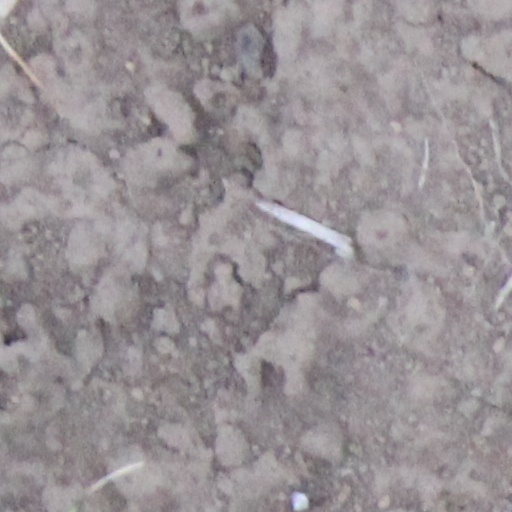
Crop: wheat